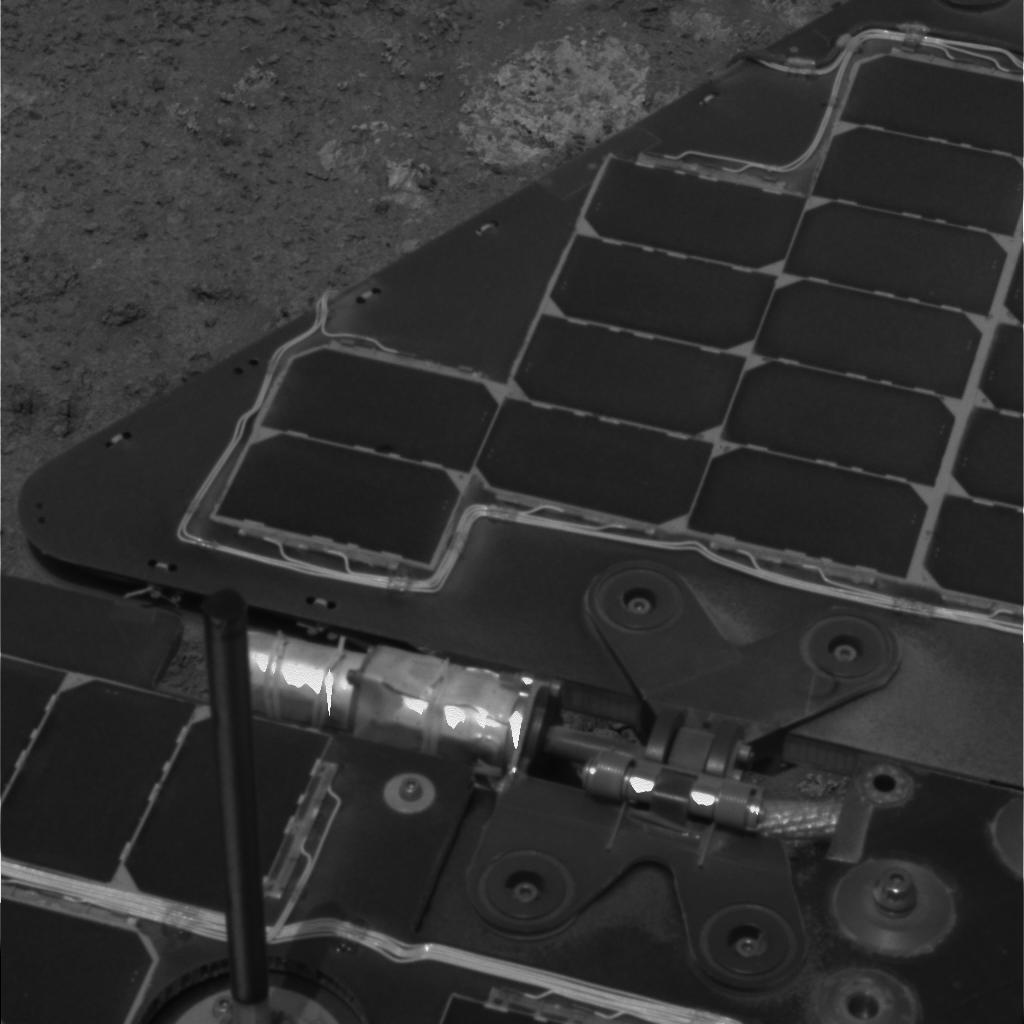
Surface features visible: Rover Deck, Rock Outcrops, Clasts, Soil, Nearby Surface, Rover Parts